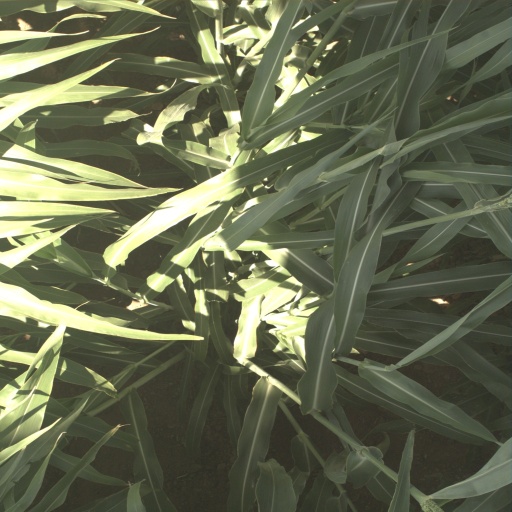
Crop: sorghum